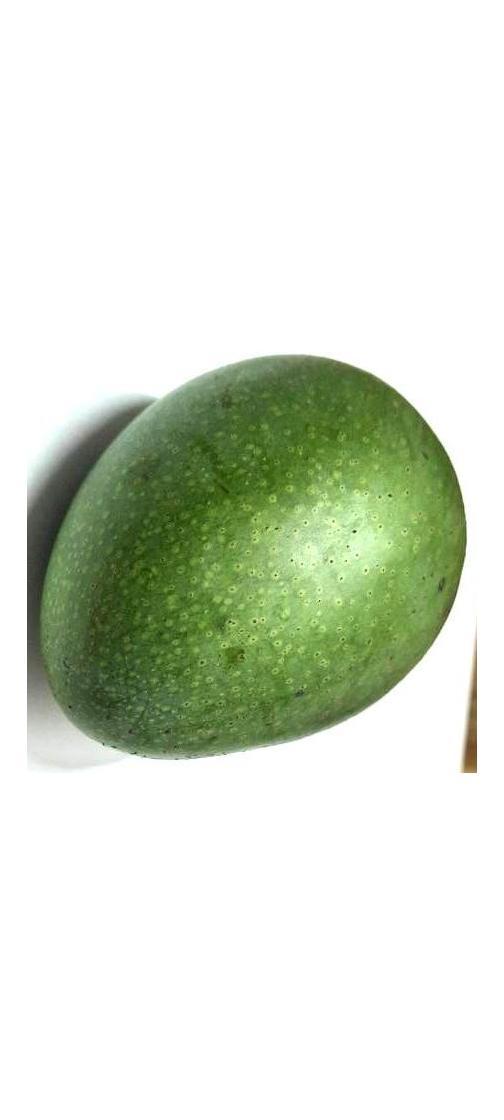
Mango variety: Ashshina Zhinuk